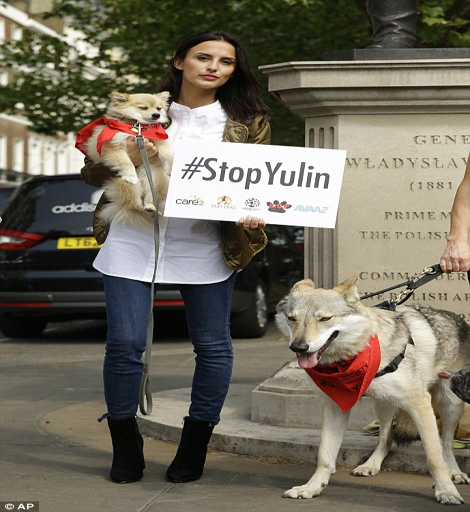
made in television show host took part in the a protest outside a city together with her pet dog